More popular than Jesus

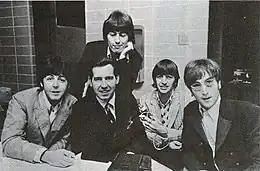
The Beatles with disc jockey Jim Stagg of the Chicago station WCFL in August 1966

The Beatles left London on 11 August for their US tour. Lennon's wife Cynthia said that he was nervous and upset because he had made people angry simply by expressing his opinion. The Beatles held a press conference in Barrow's suite at the Astor Tower Hotel in Chicago. Lennon did not want to apologise but was advised by Epstein and Barrow that he should. Lennon was also distressed that he had potentially endangered the lives of his bandmates by speaking his mind. While preparing to meet the reporters, he broke down in tears in front of Epstein and Barrow. To present a more conservative image for the cameras, the Beatles eschewed their London fashions for dark suits, plain shirts, and neckties.